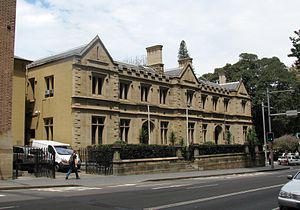
Sydney / Regering og administration / Historie
Old Registry Office, nu en del af Supreme Court of New South Wales, var en af de tre første retsbygninger.
"Sydney er Australiens største by og hovedstad i delstaten New South Wales. Den ligger på Australiens østkyst, omgiver Port Jackson, verdens største naturlige havn, og breder sig ud mod Blue Mountains i vest. Beboerne i Sydney kaldes for ""Sydneysiders"". Sydney er landets andet officielle sæde og residens for Australiens generalguvernør, Australiens premierminister og Australiens kabinet.